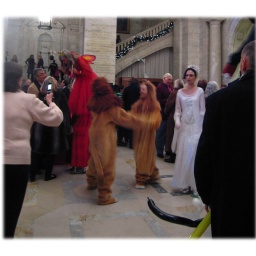
The lions statues in front of the library were nicknamed Patience &amp;amp; Fortitudeby Mayor Fiorello LaGuardia.